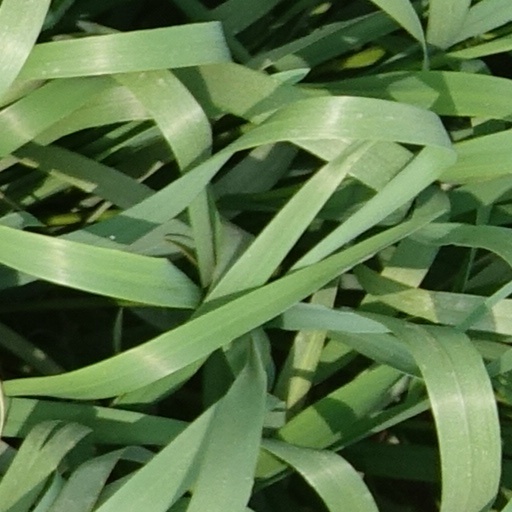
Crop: wheat